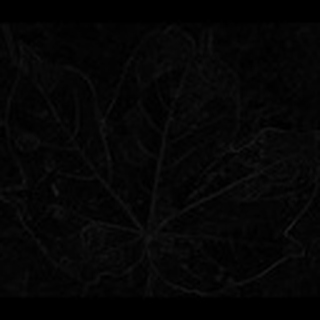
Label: cotton_target_spot